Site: brandenburg
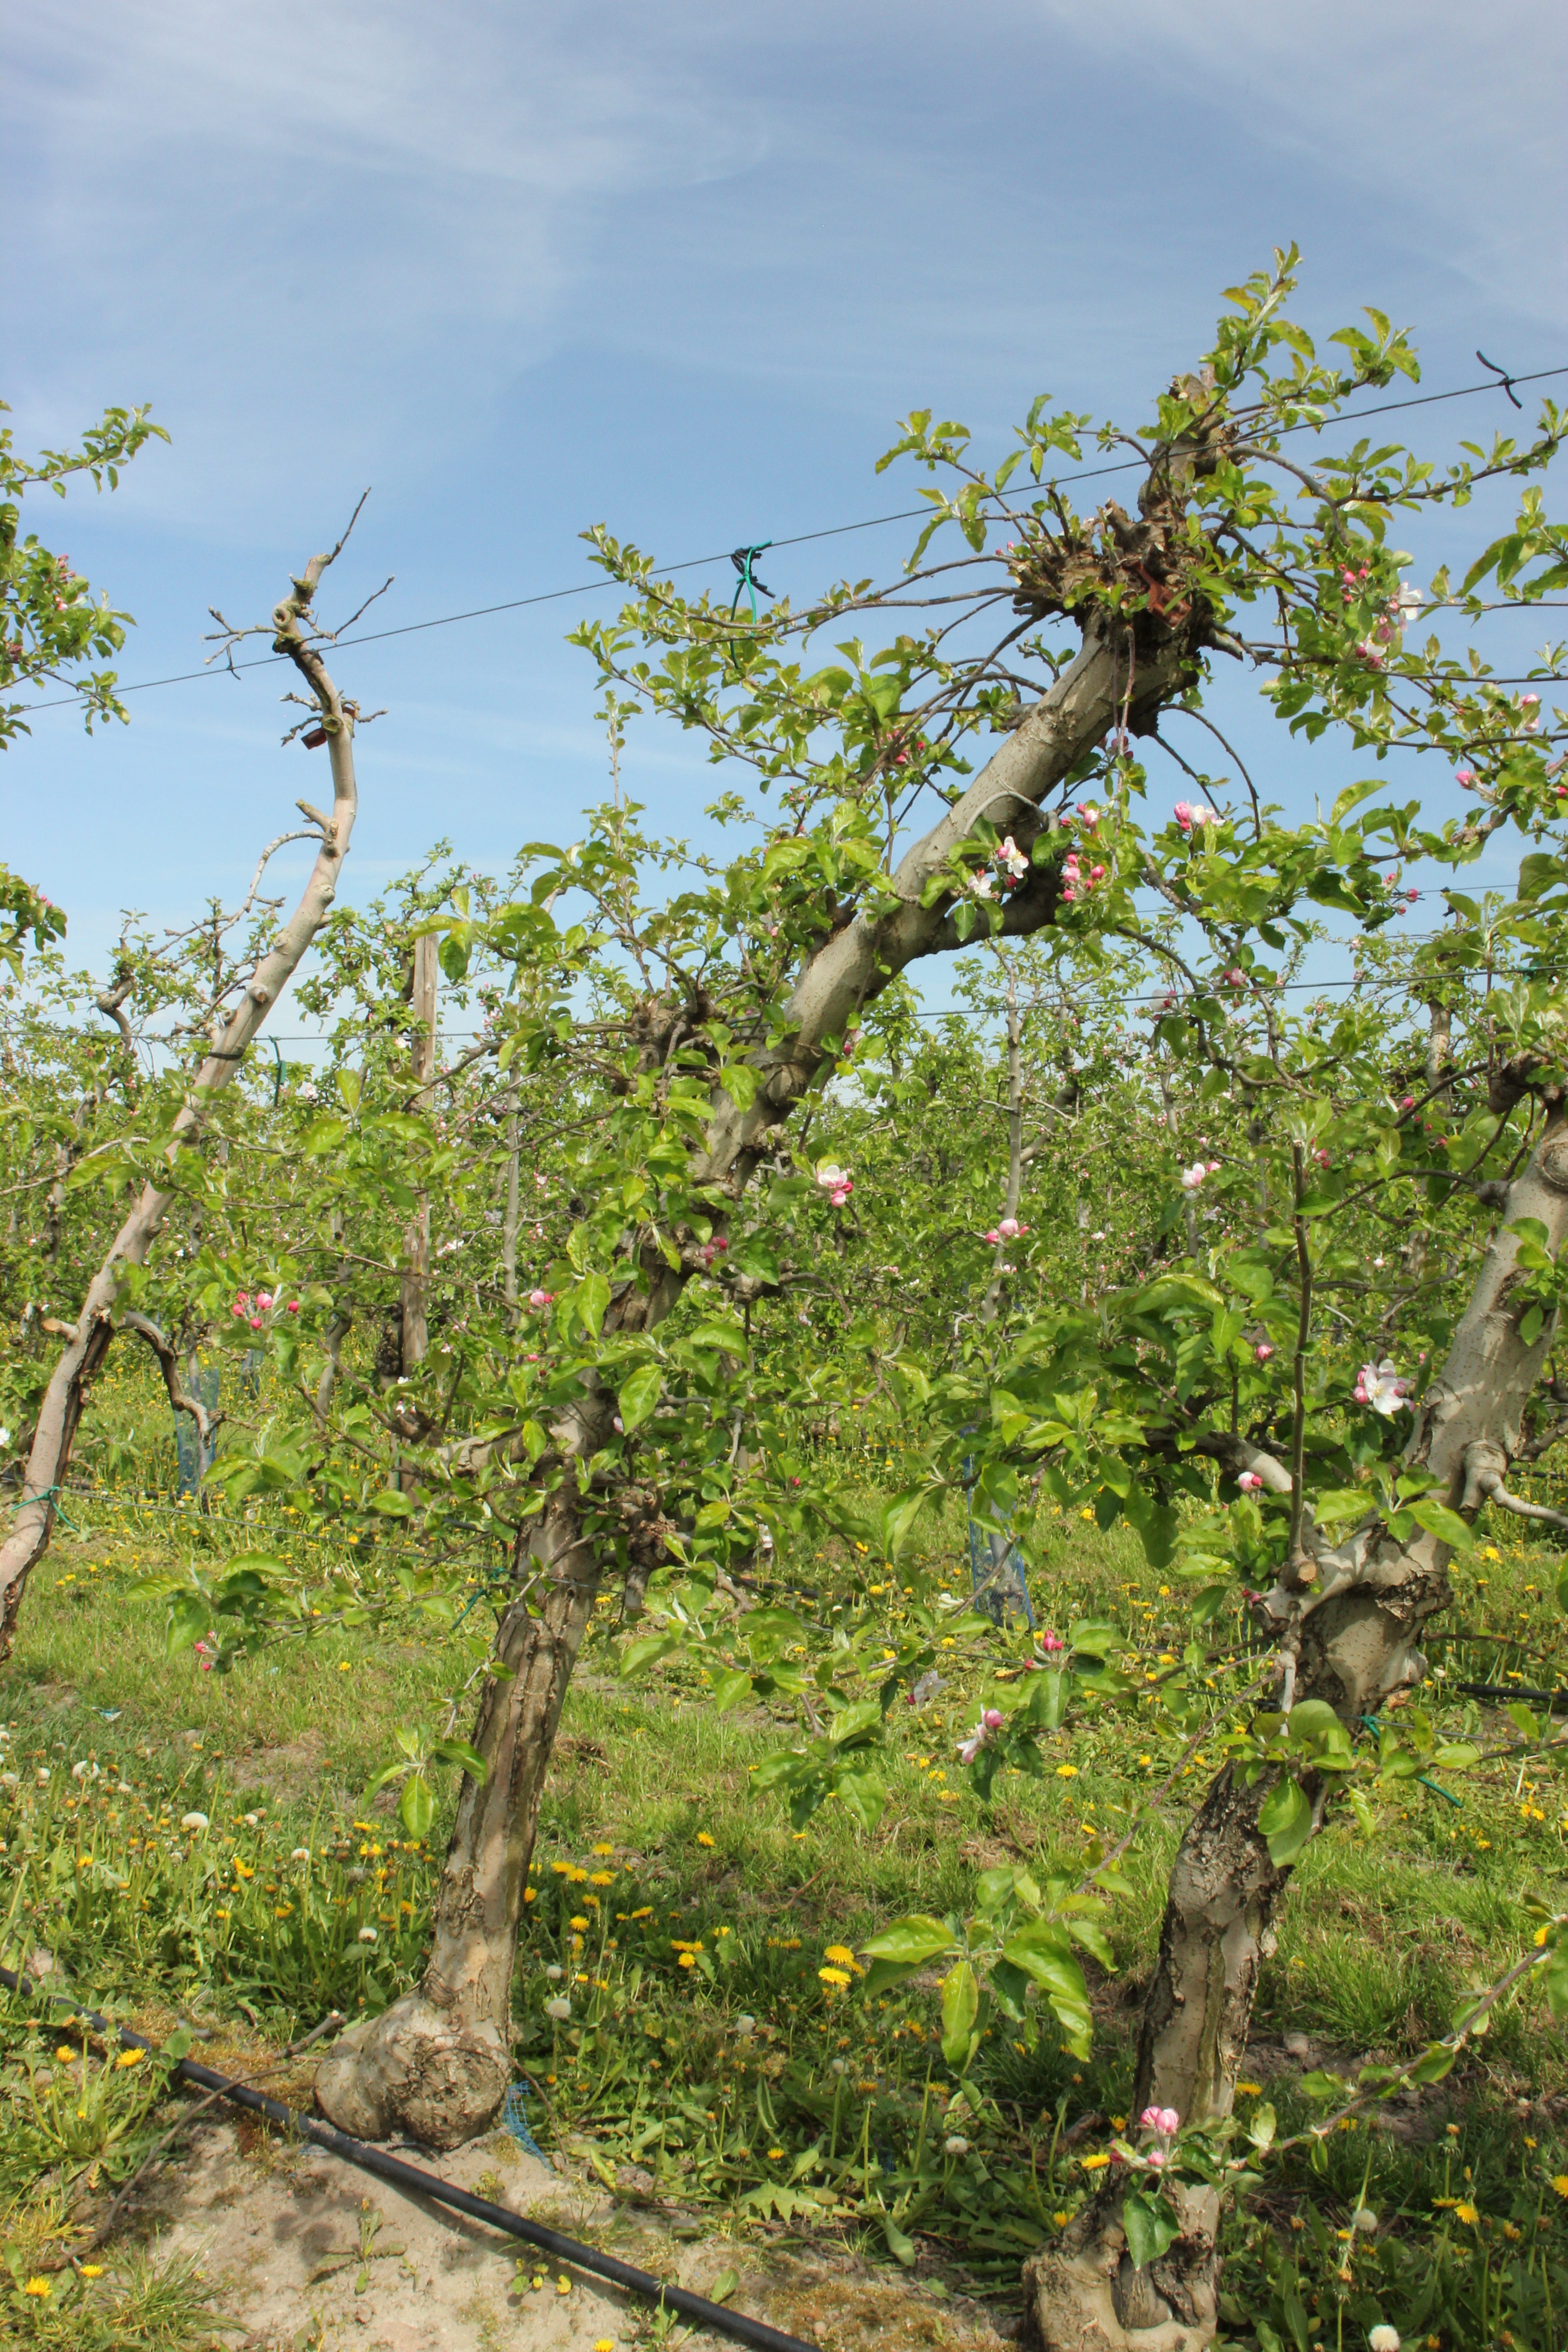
Growth stage (BBCH 60): Flowering